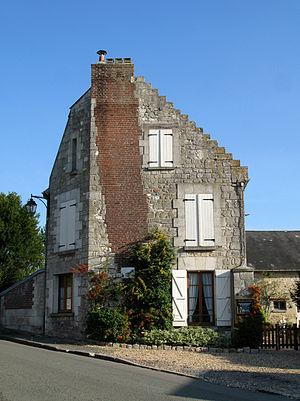
Louâtre est une commune française située dans le département de l'Aisne, en région Hauts-de-France.